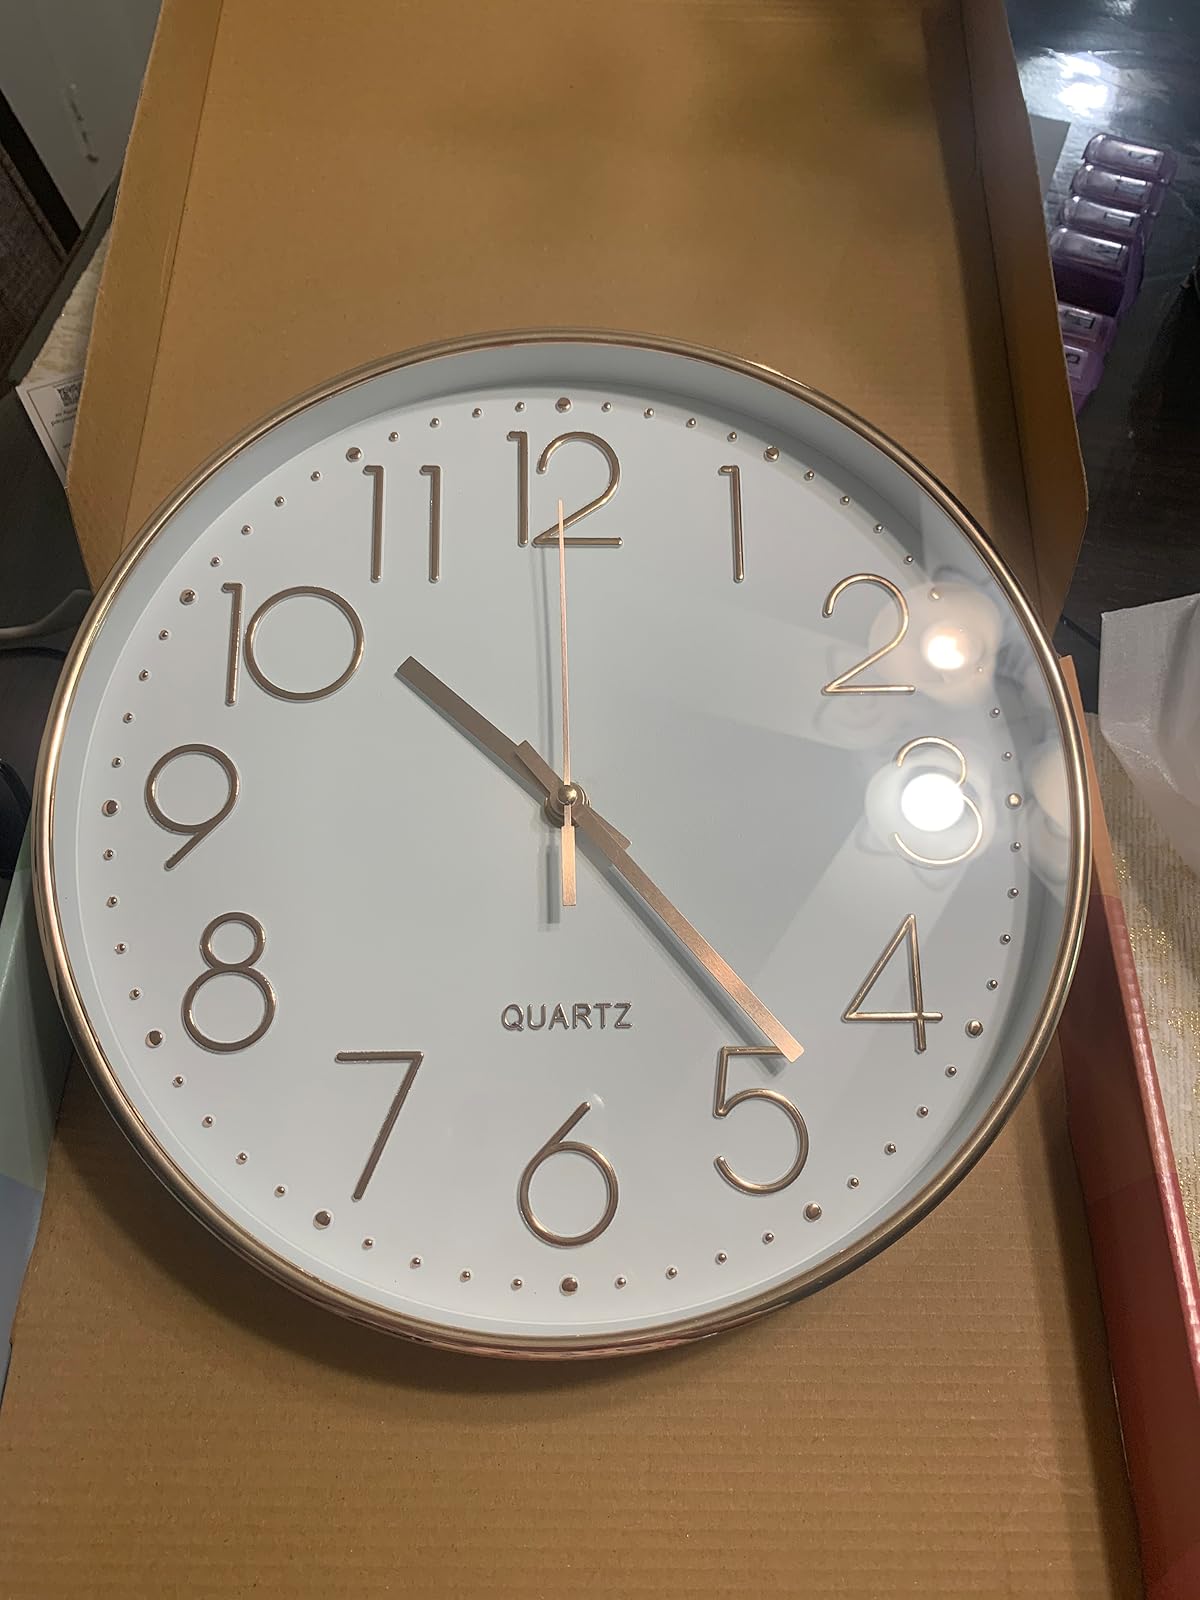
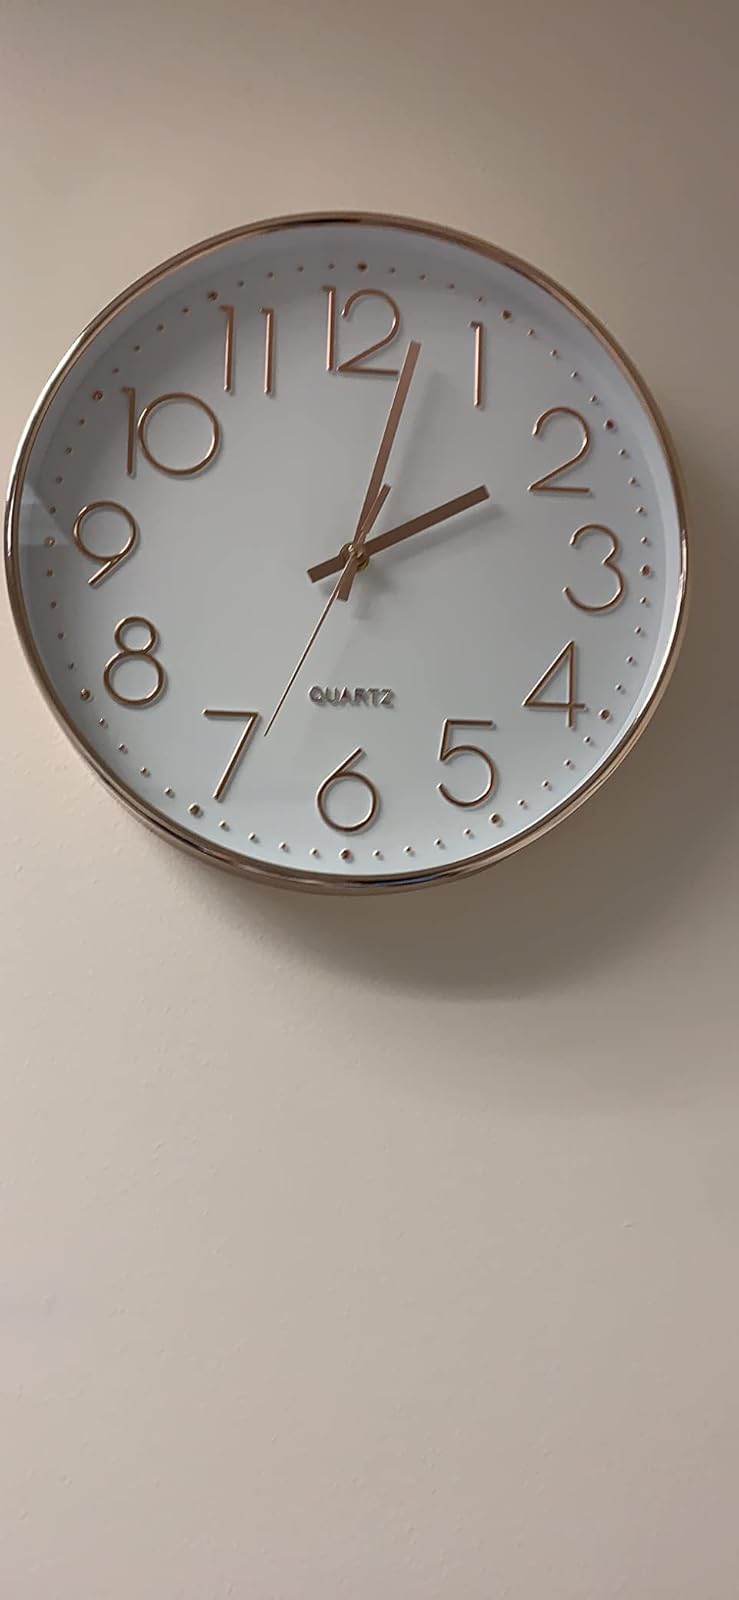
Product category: clock
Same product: yes